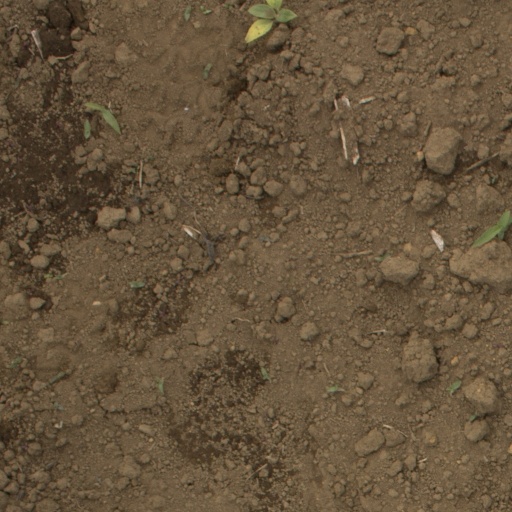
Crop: Jerusalem artichoke